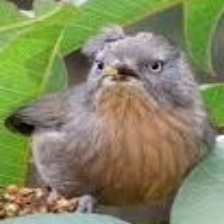
Species: WRENTIT
Scientific name: CHAMAEA FASCIATA